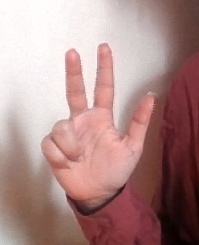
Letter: al